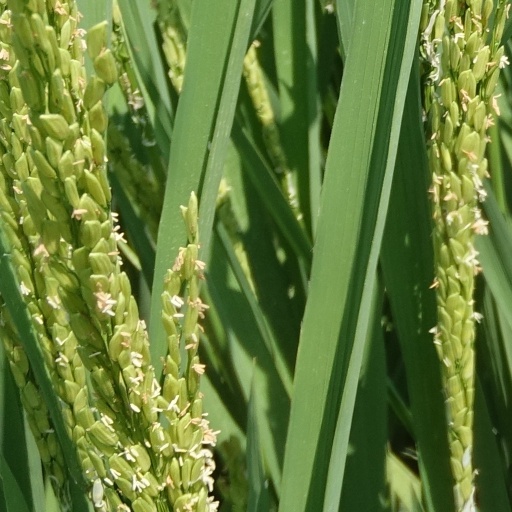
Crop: rice